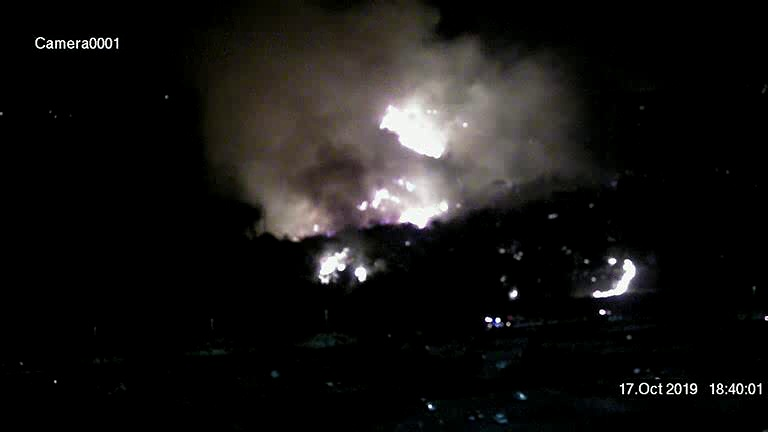
Fire: yes
Smoke: yes